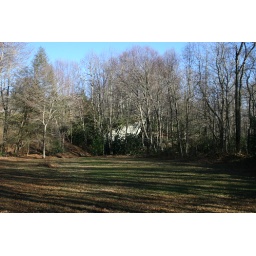
clarence newton road - near blowing rock - january 1 2009